Onykia robusta

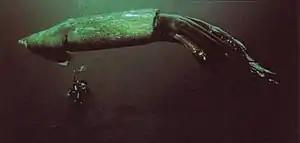
Kubota's photograph of a large "O. robusta", which was misidentified as the giant squid, "Architeuthis dux"

Some time before 1993, a large individual of "O. robusta" was photographed by Japanese diver Kubota H. in shallow water off southern Japan. In this image, the animal, which appears to be sick or dying, is shown with a diver, although the use of a wide-angle lens exaggerates its size. A video of the same squid appears in a Japanese made-for-television film. The image was published in the 1993 book "European Seashells" by Guido T. Poppe and Goto Yoshihiro, where it was identified as "Architeuthis dux", the giant squid, and said to have been taken in the North Atlantic. If true, this image would represent the earliest known photograph of a live giant squid.